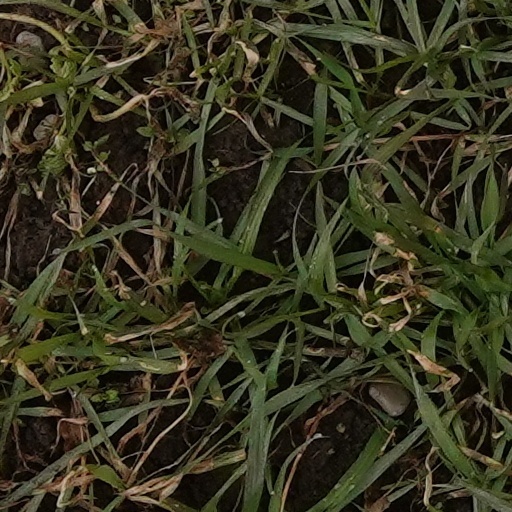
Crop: wheat